2 Samuel 16

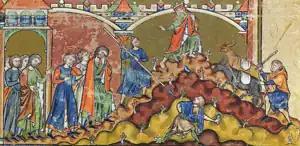
"David flees Jerusalem after Absalom's conspiracy. Ziba (on the right) brings provisions". An illustration in Maciejowski Bible (1240s)

This section continues the last one (2 Samuel 15:13–37), where David had the first three of five meetings on his way out of Jerusalem, with two other meetings —this time with two persons connected with the house of Saul.